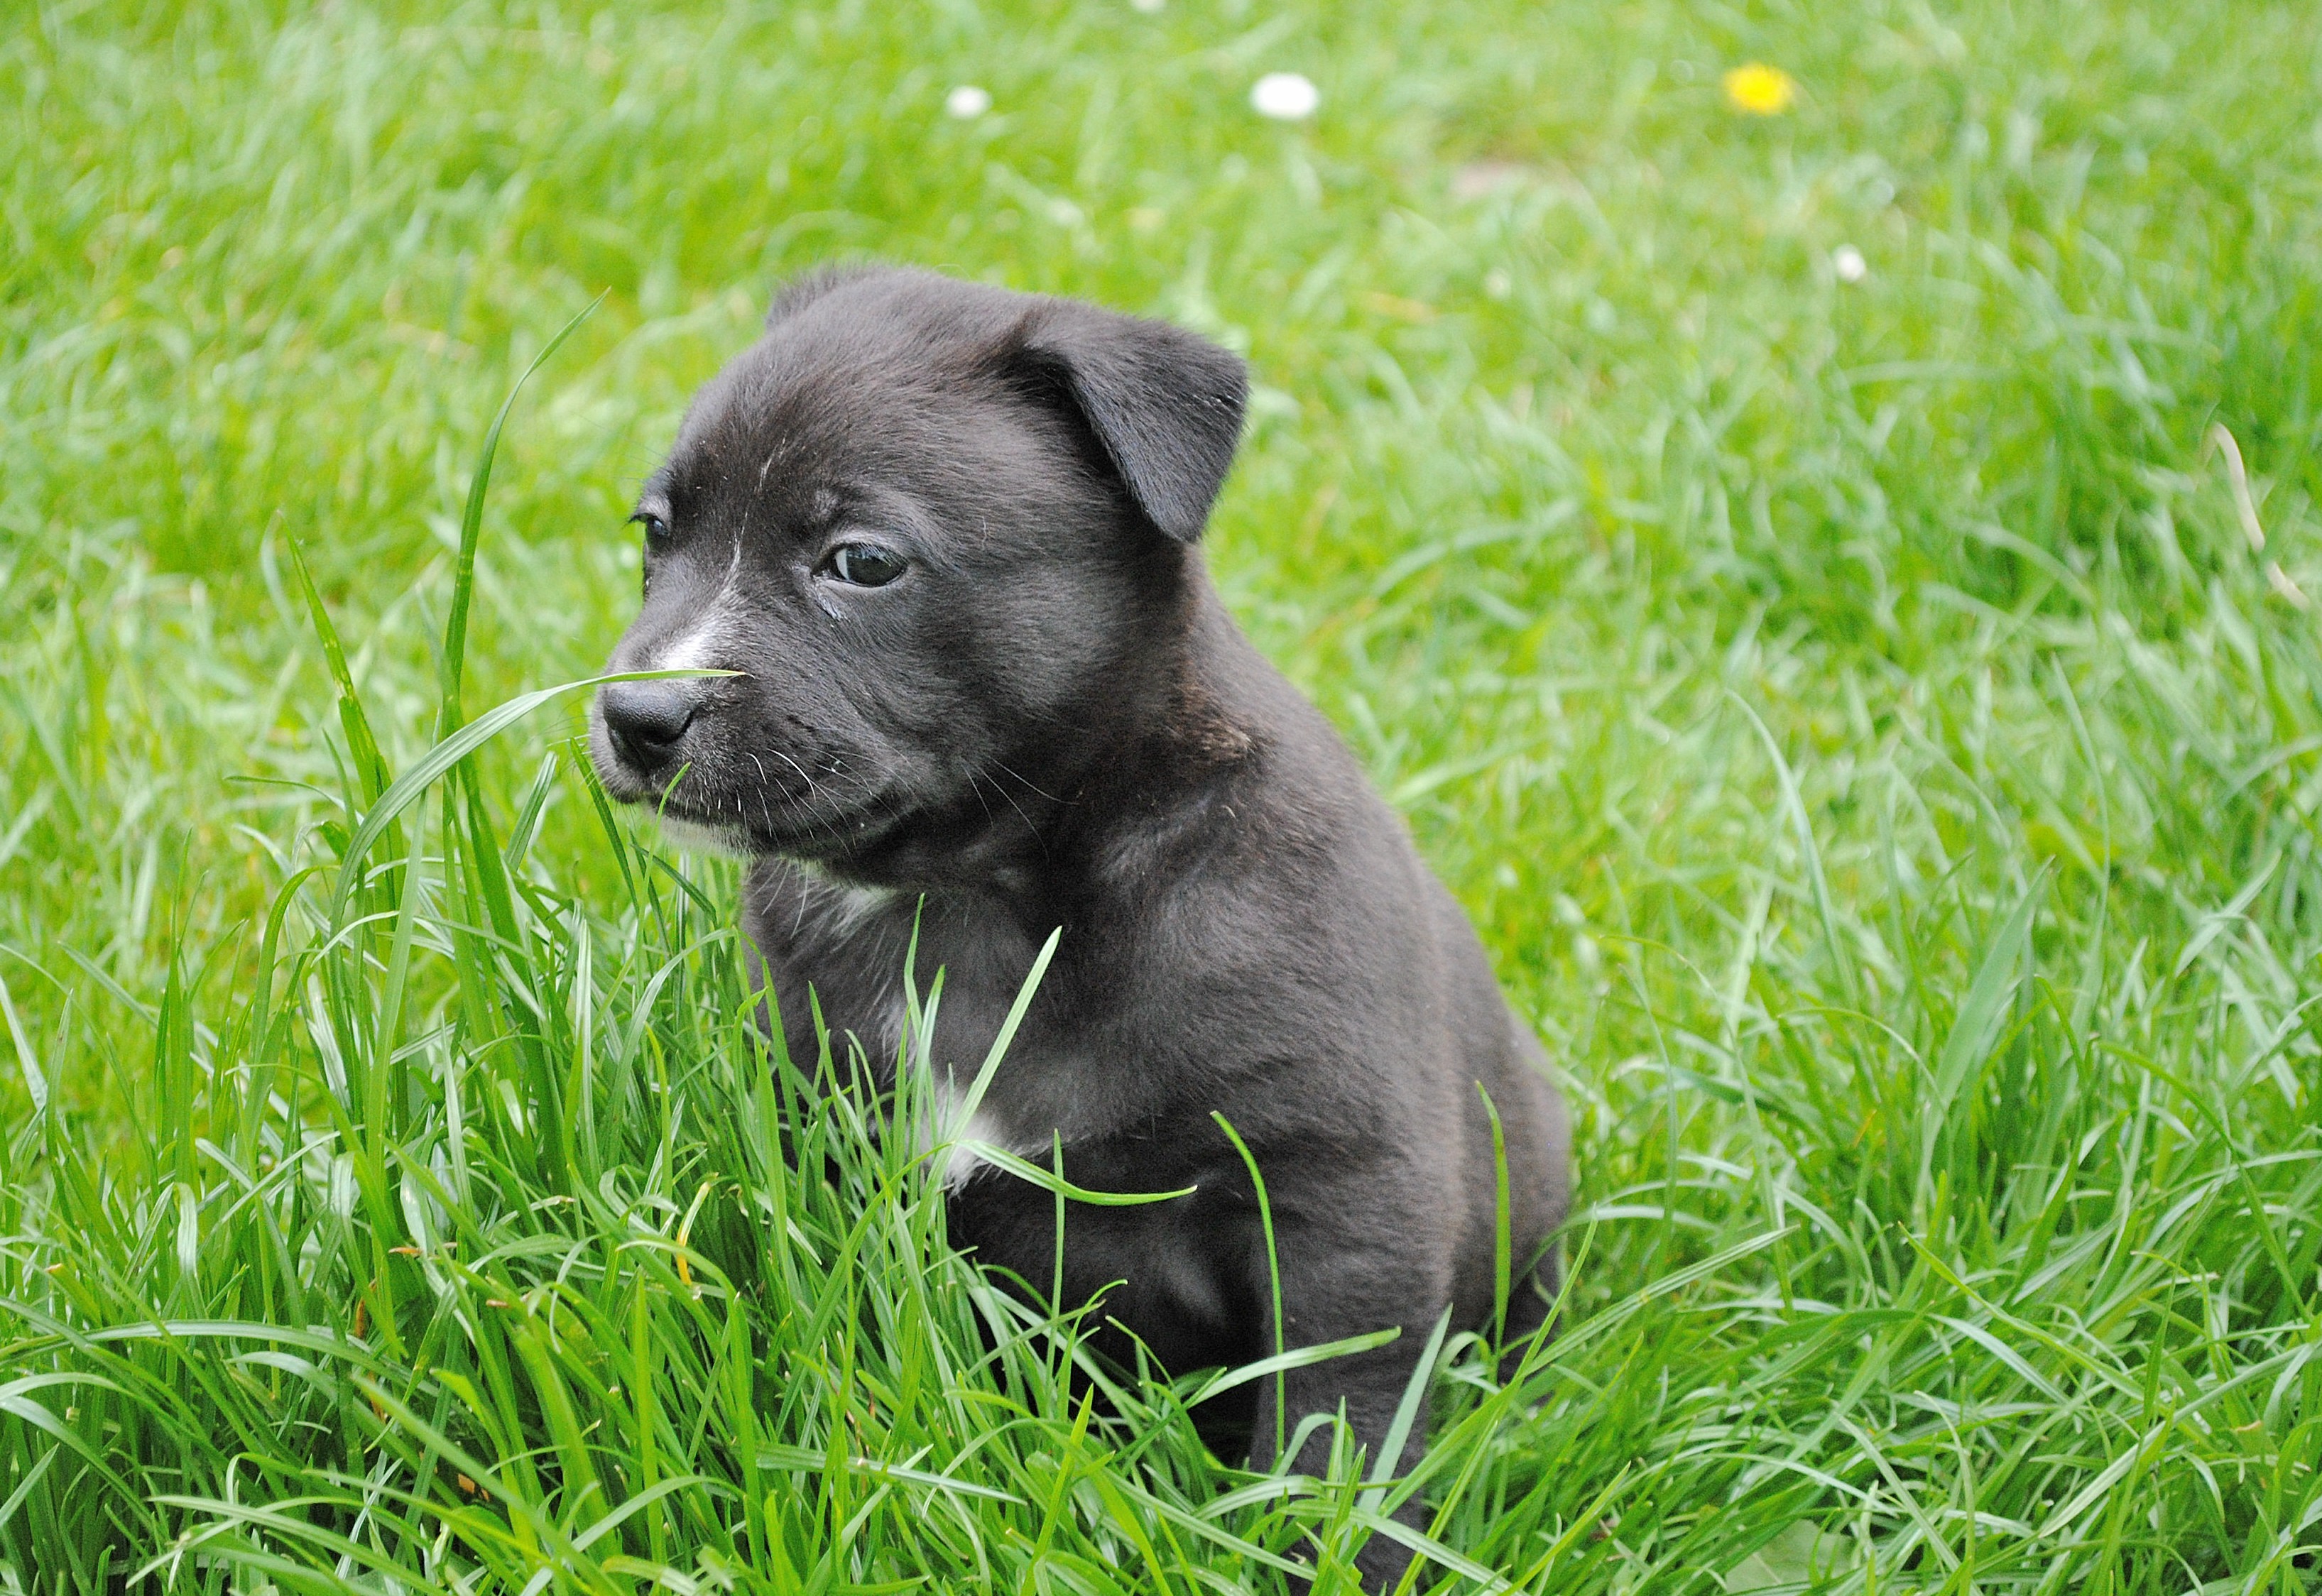
grass, puppy, dog, cute, pet, mammal, vertebrate, dog breed, young dog, patterdale terrier, dog like mammal, carnivoran, dog breed group, dog crossbreeds, norwegian elkhound